Anne-Antoine-Jules de Clermont-Tonnerre

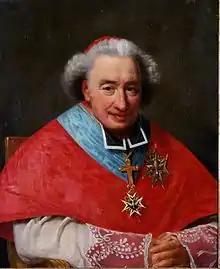
Portrait circa 1830.

Anne Antoine Jules de Clermont-Tonnerre (1 January 1749–21 February 1830) was a French prelate of the Catholic Church. He was made a cardinal by Pope Pius VII in 1822.